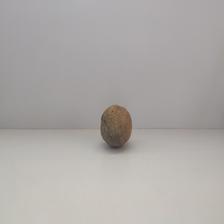
Size: Spoiled